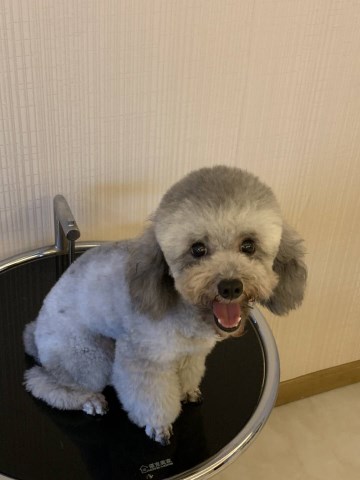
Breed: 2925-n000114-toy_poodle